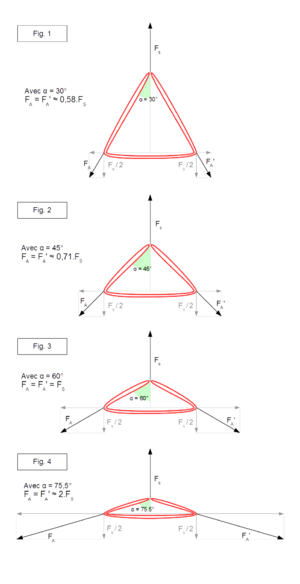
Répartition des forces dans une élingue pour un ancrage de slackline, en fonction de l'angle formé par les brins d'accroche
"La slackline ou slack est une pratique sportive récente s'apparentant au funambulisme. Elle s'en distingue cependant clairement par l'utilisation d'une sangle élastique en polyester, ainsi que par l'absence d'accessoire de type balancier et d'une absence de stabilisation de la sangle. La sangle utilisée, appelée ""slack"", est tendue entre deux ancrages à l'aide d'un système facilitant sa mise en tension. Cette facilitation permet la pratique en milieu naturel ou urbain, voire en intérieur. Cette polyvalence a joué un rôle significatif dans l'essor de la slackline, encourageant le « slackeur » à adapter la discipline selon ses préférences et l'environnement disponible.